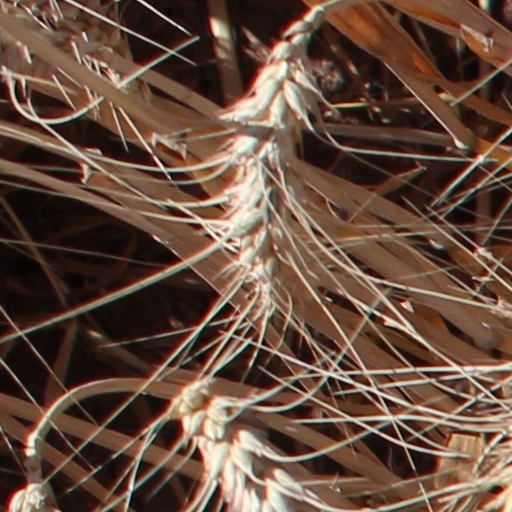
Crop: wheat